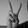
ASL letter: V